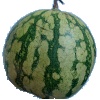
Label: Watermelon 1